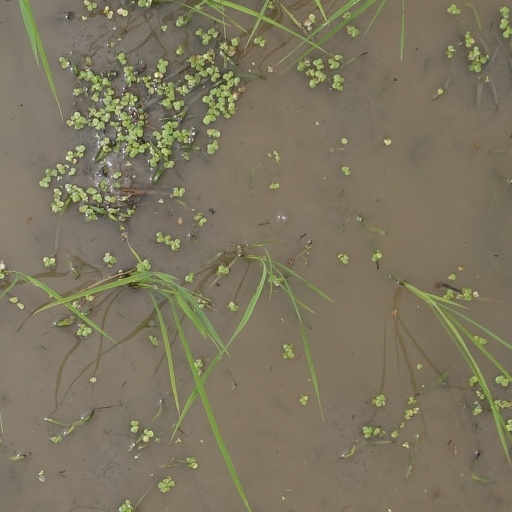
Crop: rice